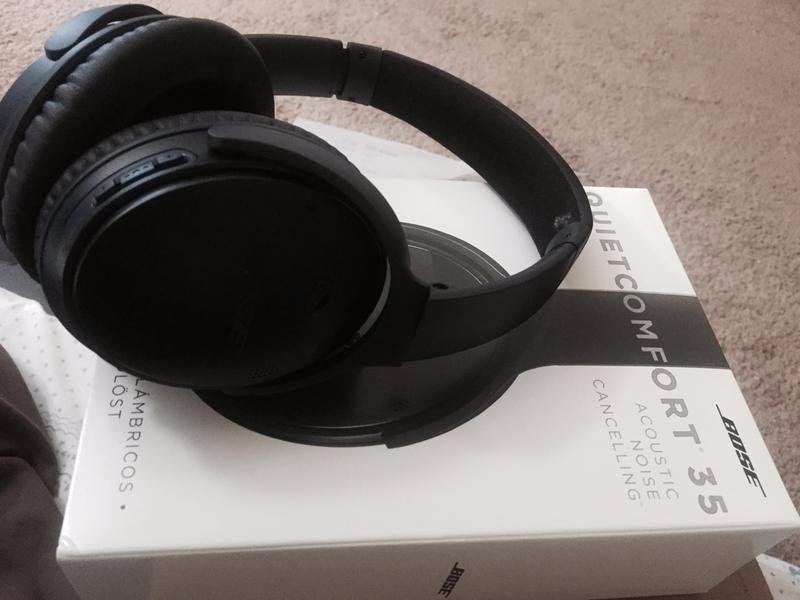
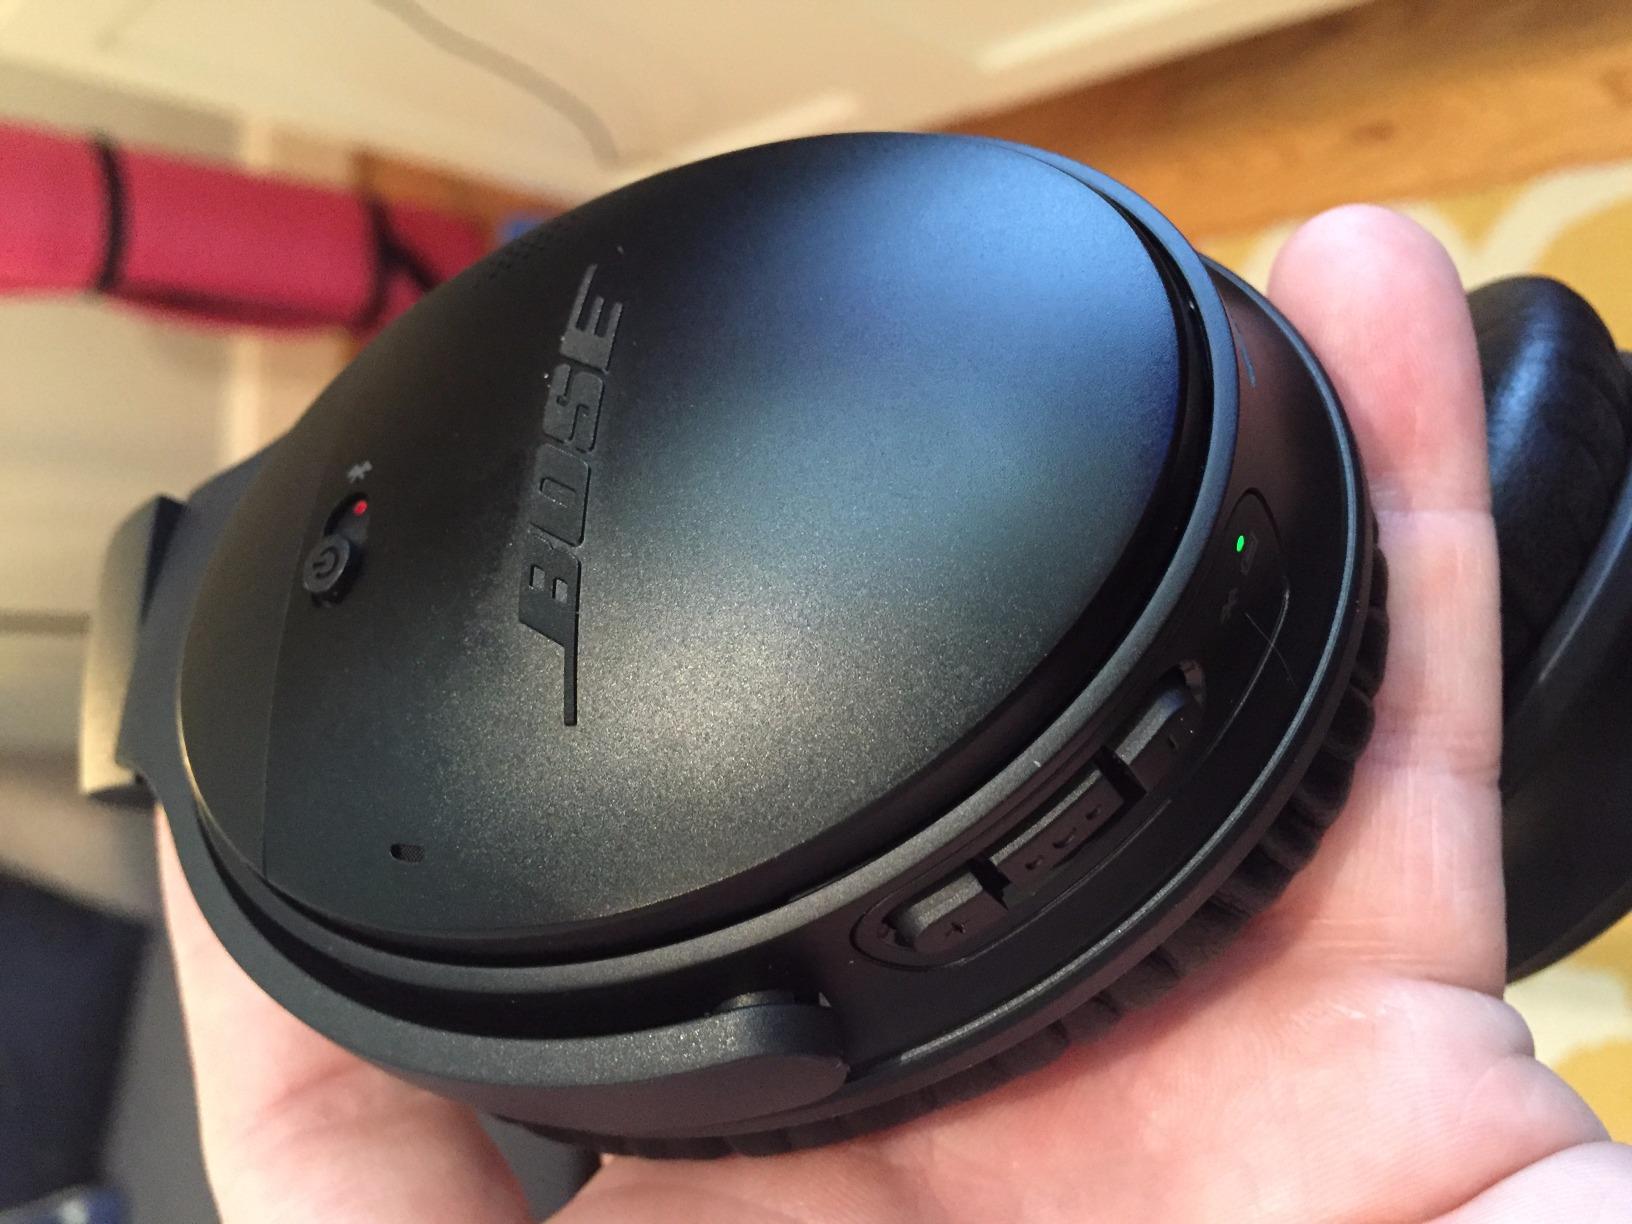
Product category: headphones
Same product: yes